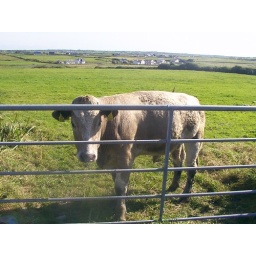
A cow in a field - I can't get any more descriptive than that.